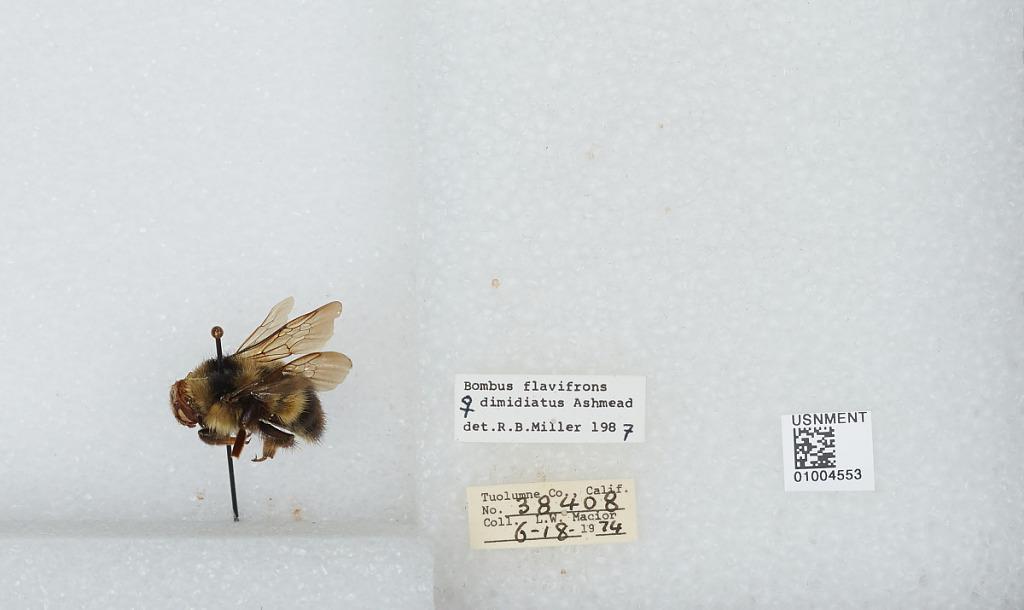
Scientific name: Bombus (Pyrobombus) flavifrons Cresson
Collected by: L. Macior
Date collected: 1974-6-18
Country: United States
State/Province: California
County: Tuolumne
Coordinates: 38.02, -119.94
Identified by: Miller, R. B.